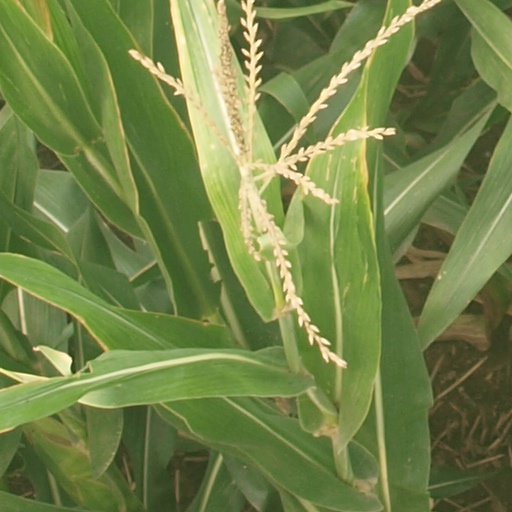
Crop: maize; corn